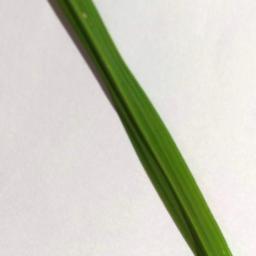
Label: Rice___Healthy